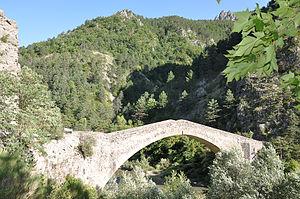
Pont dit de la Reine Jeanne à Saint-Benoît
La communauté de communes Alpes Provence Verdon - Sources de Lumière est une communauté de communes française située dans le département des Alpes-de-Haute-Provence en région Provence-Alpes-Côte d'Azur.
Saint-Benoît est une commune française située dans le département des Alpes-de-Haute-Provence, en région Provence-Alpes-Côte d'Azur.